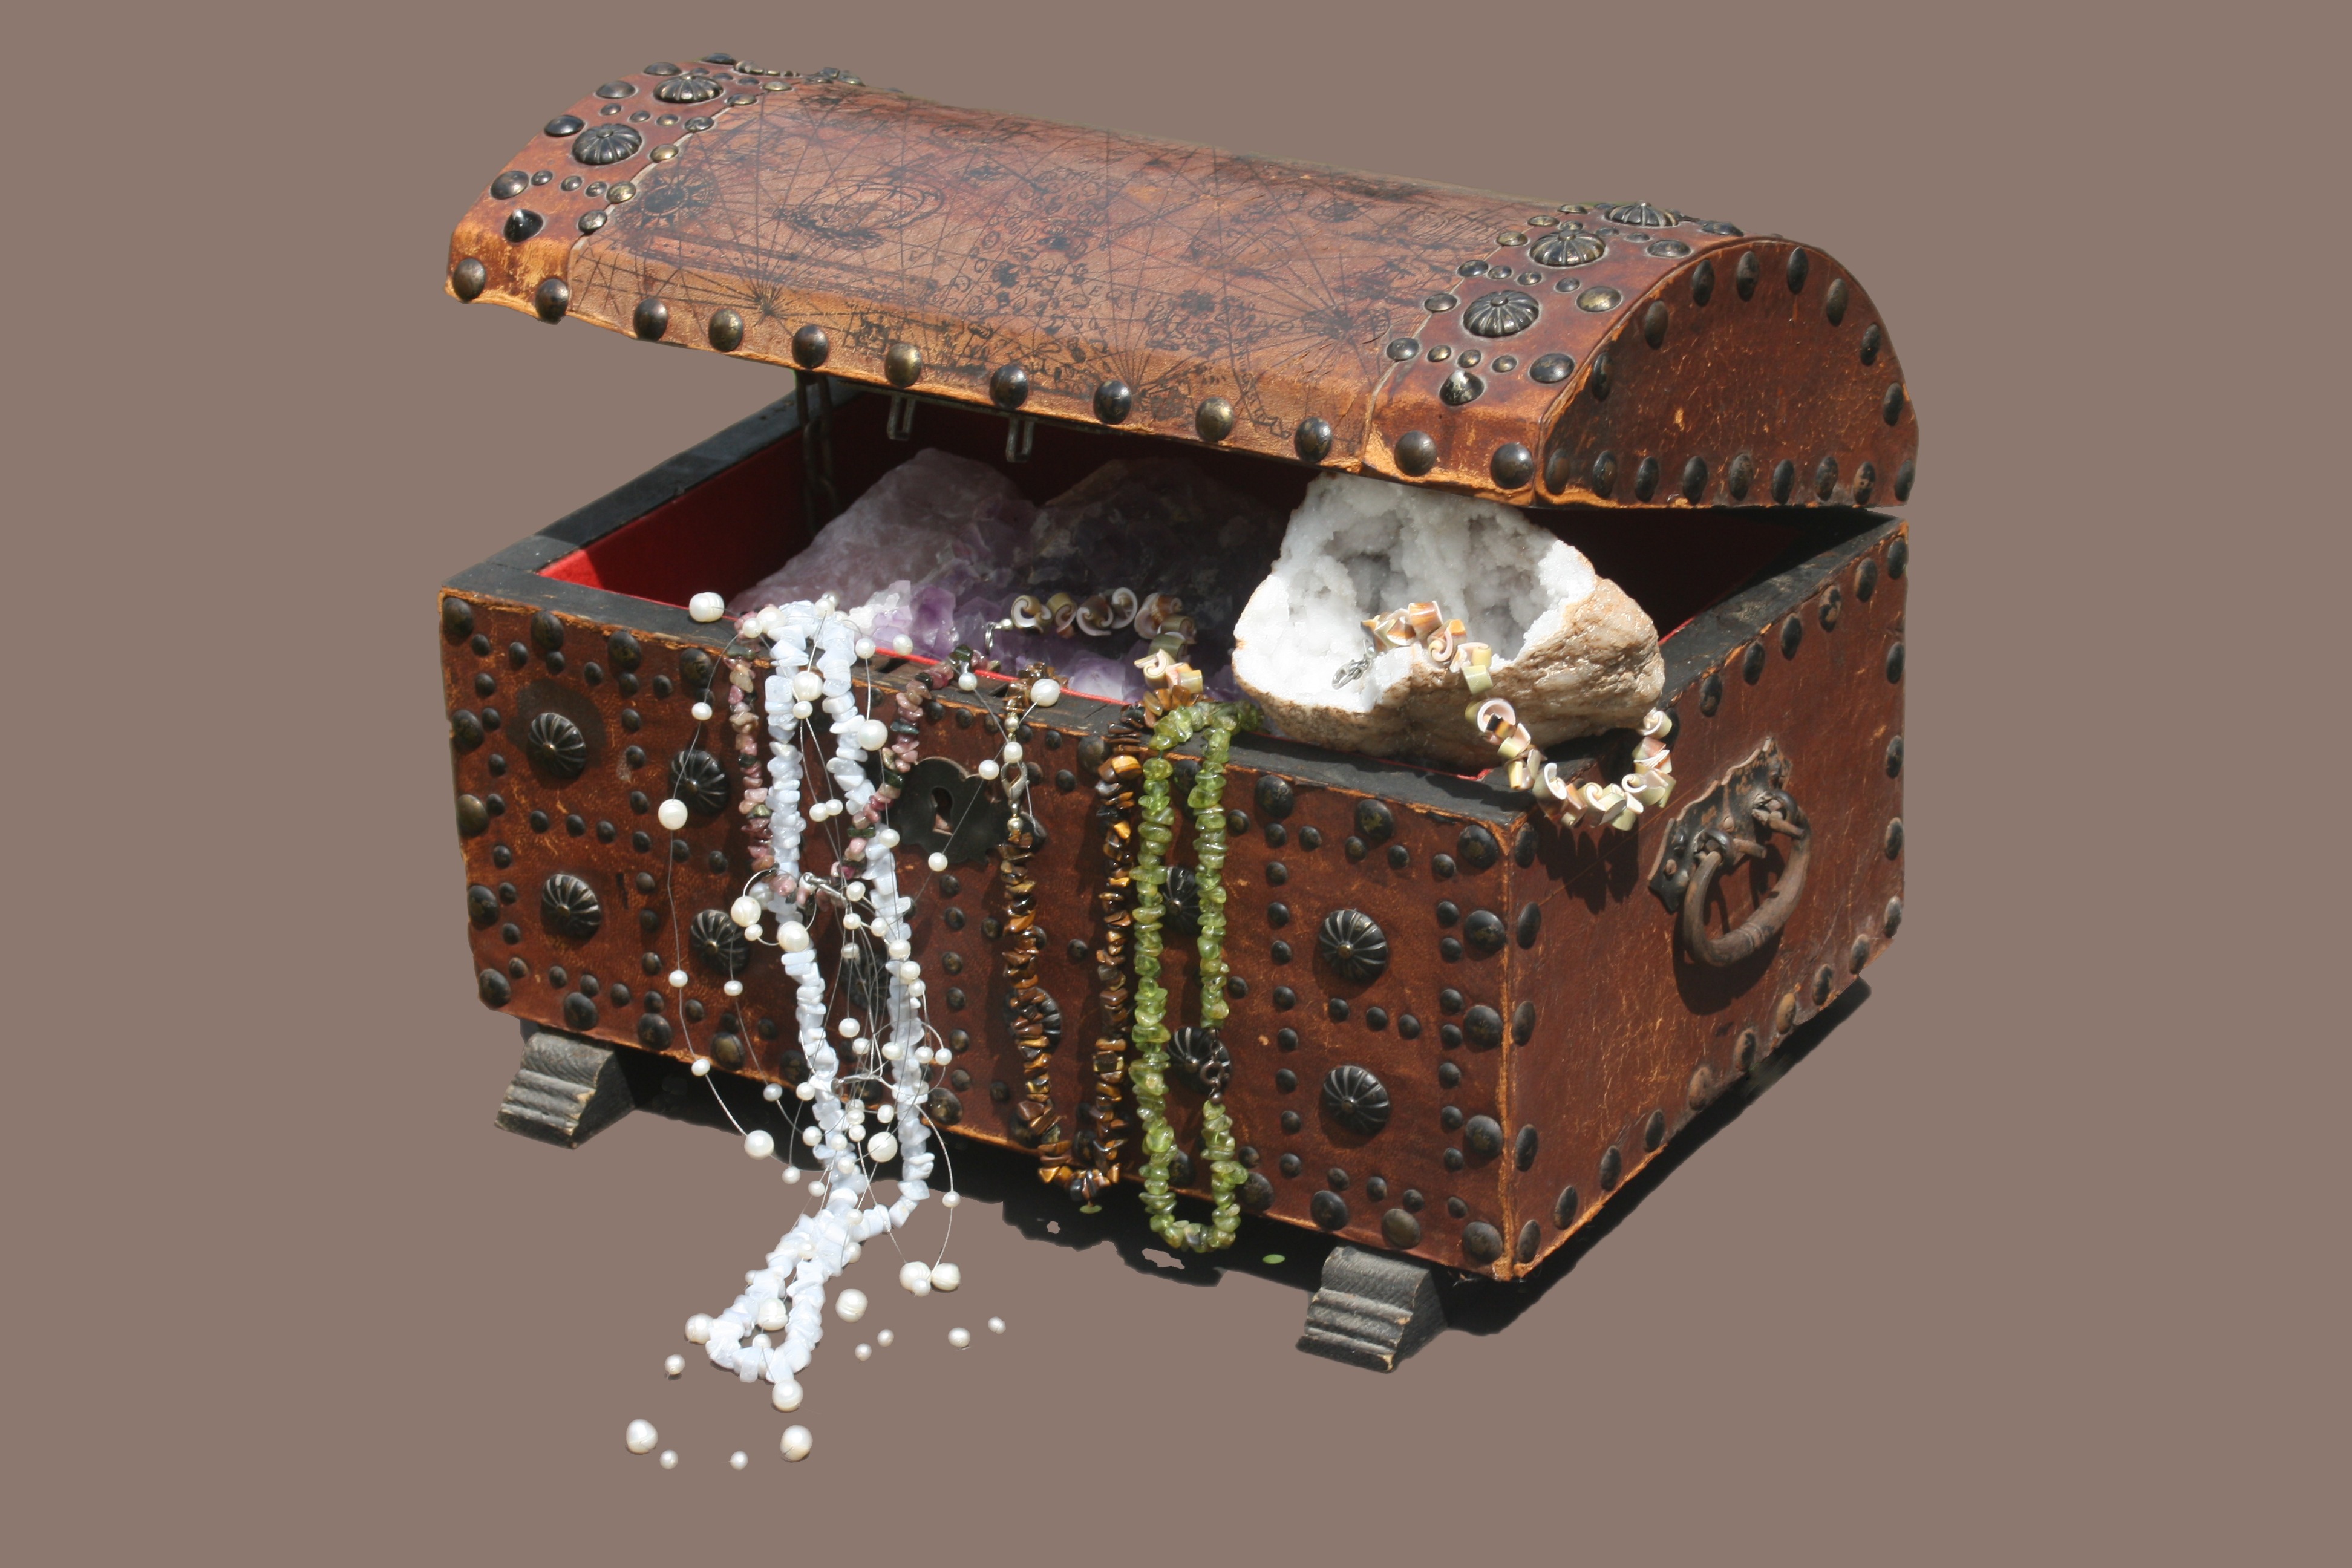
wood, isolated, decoration, box, furniture, jewellery, chains, treasure, gems, treasure chest